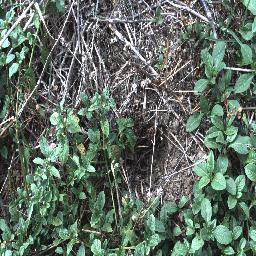
Label: negative